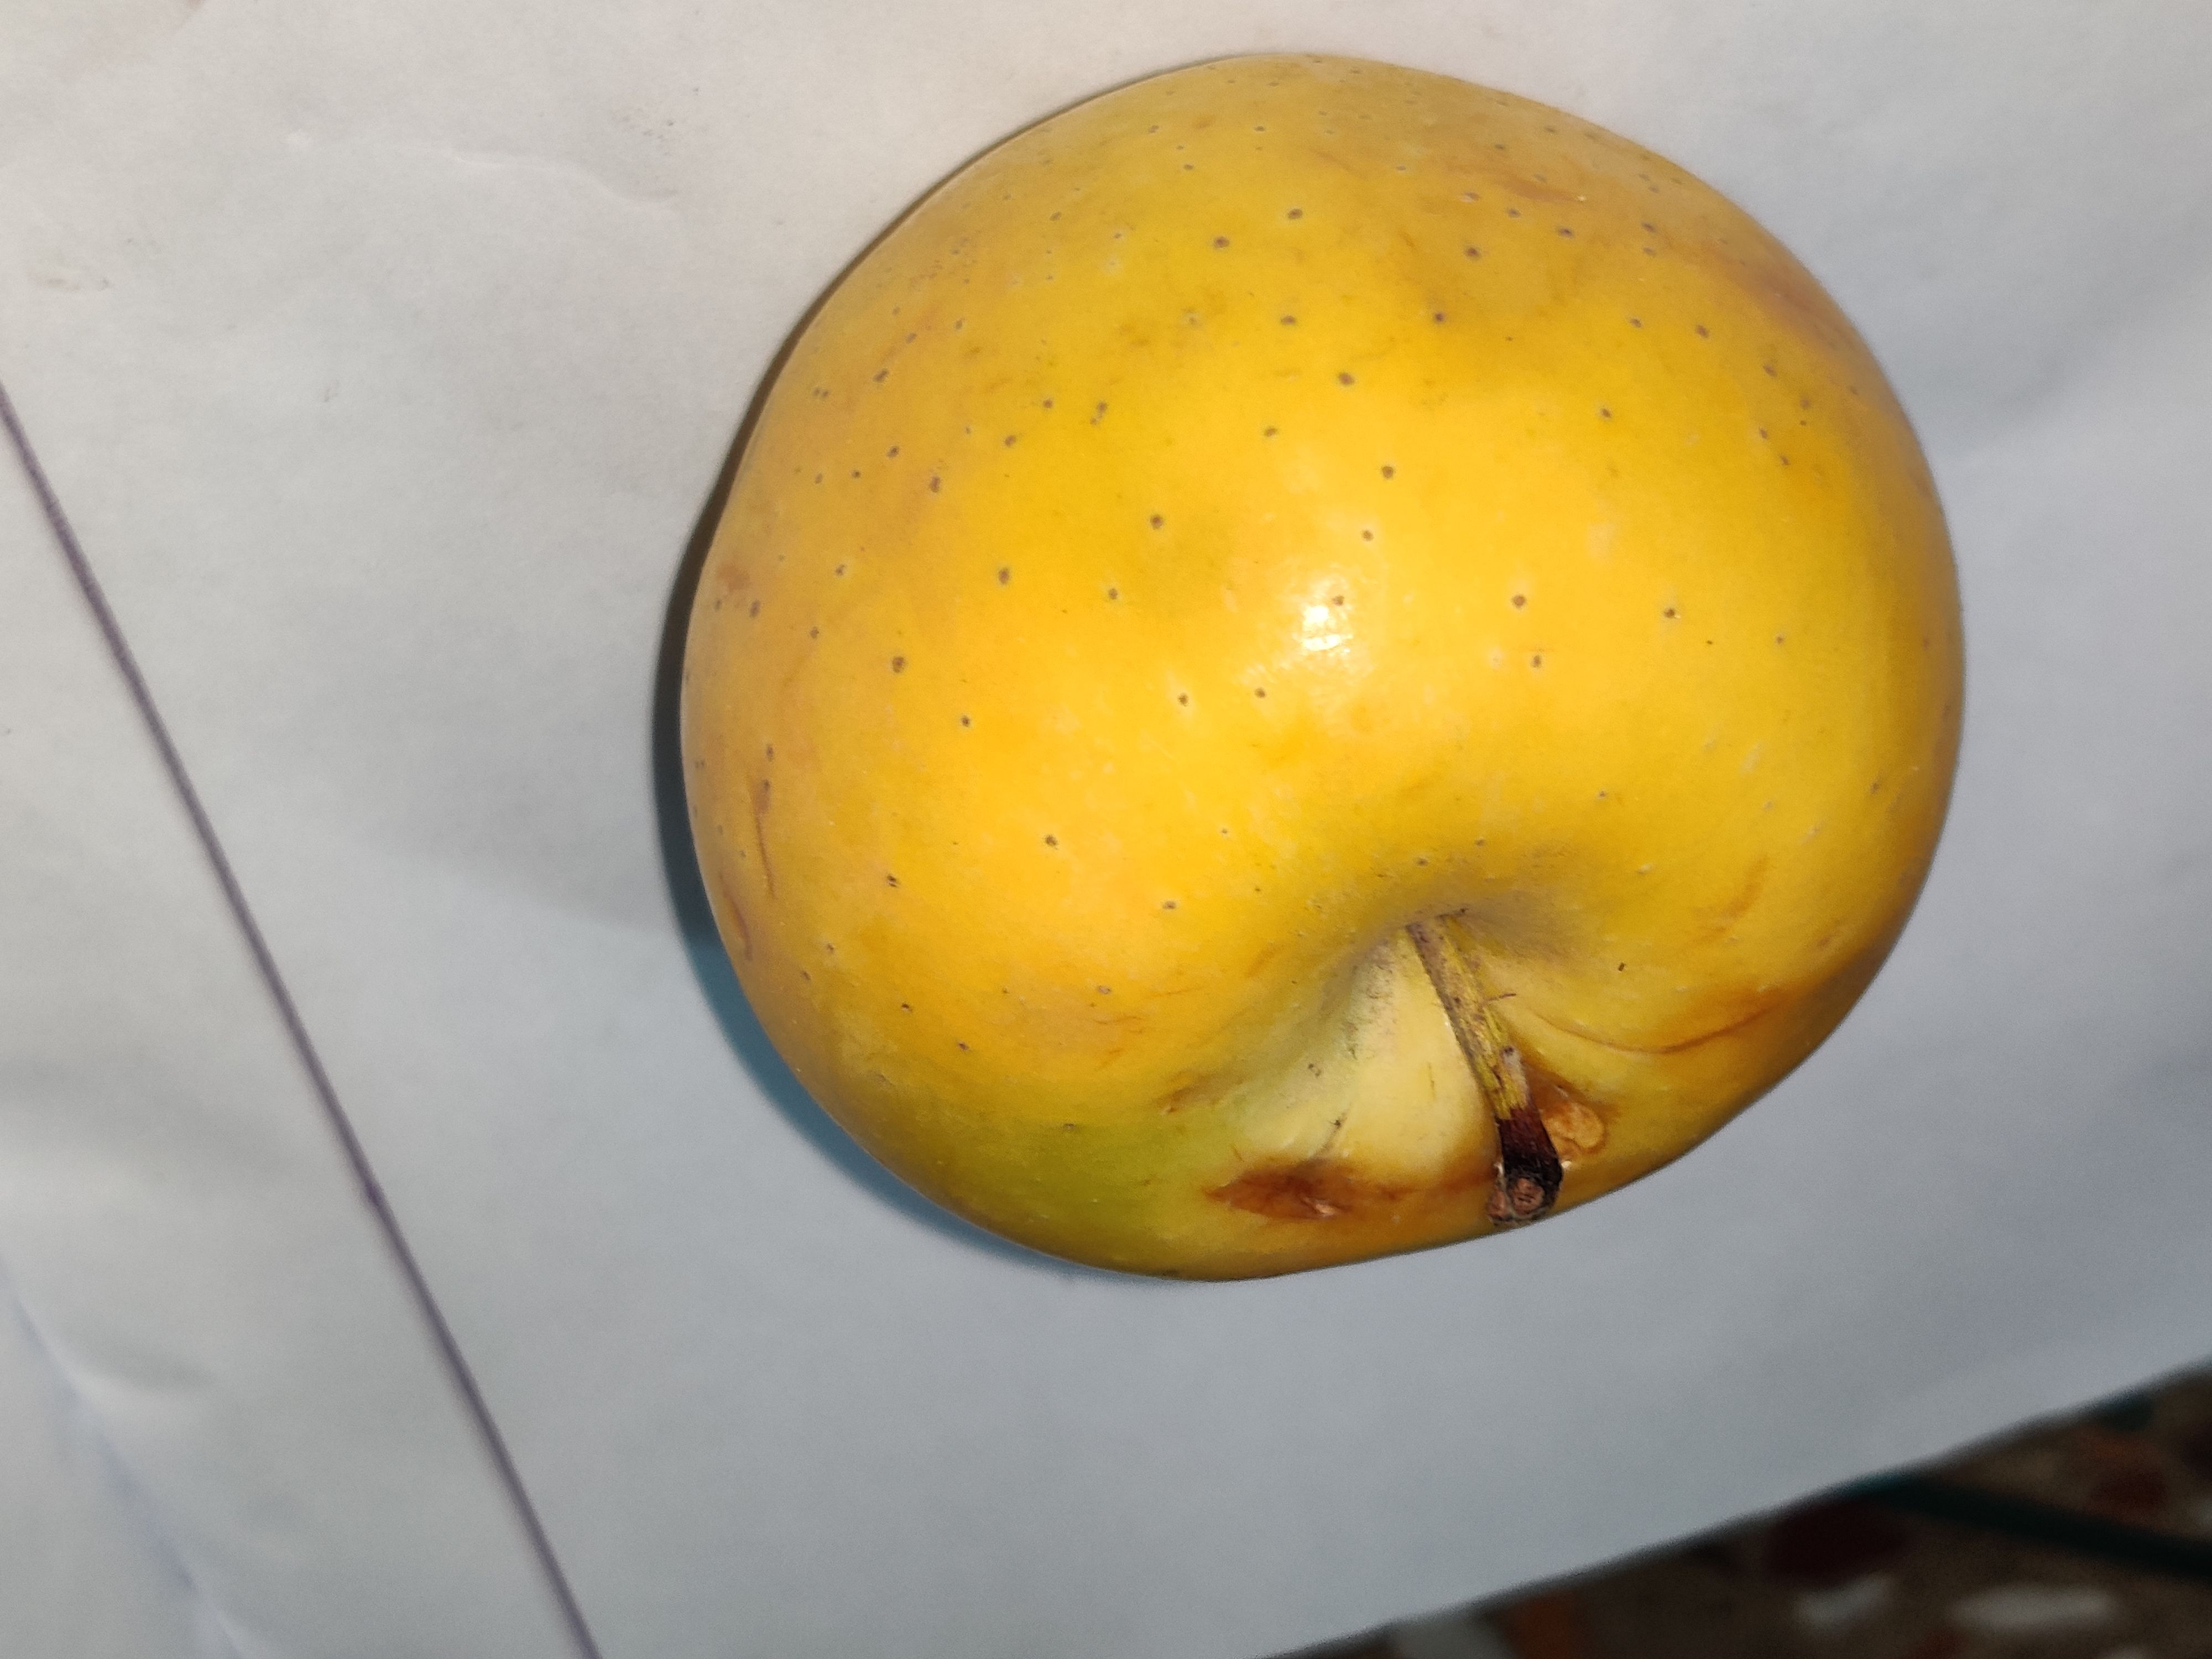
Fruit: apple
Grade: 2nd-grade